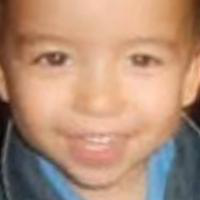
Age group: age 01-10